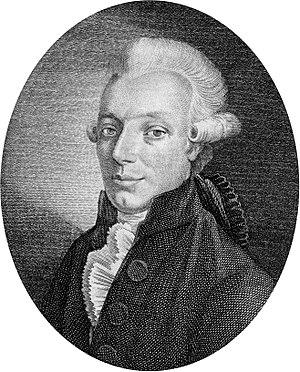
Pieter Paulus (1753-1796), avocat néerlandais, juge-avocat et homme politique. Idéologue du mouvement Patriot aux Pays-Bas. Fondateur de la démocratie néerlandaise et l'unité nationale. Président des représentants provisoires du Peuple de la Hollande. Président de la Première Assemblée nationale. Español: Pieter Paulus (1753-1796), abogado holandés, auditor de guerra y político. Ideólogo del movimiento patriota en los Países Bajos. Fundador de la democracia holandesa y la unidad nacional. Presidente de los Representantes provisionales del Pueblo de Holanda. Presidente de la Asamblea Nacional de Primera. Português: Pieter Paulus (1753-1796), advogado holandês, juiz-advogado e político. Ideólogo do movimento Patriota de na Holanda. Fundador da democracia holandesa e unidade nacional. Presidente da Comissão de Representantes provisória do Povo de Holanda. Presidente da Assembleia Nacional Primero. العربية: بيتر بول (1753-1796)، المحامي الهولندي، قضاة داعية وسياسي. المنظر الإيديولوجي للحركة باتريوت في هولندا. مؤسس الديمقراطية الهولندية وحدة وطنية. رئيس النواب المؤقت للشعب هولندا. رئيس الجمعية الوطنية الأولى. हिन्दी: पीटर पॉल (1753-1796), डच वकील, जज-वकील और राजनीतिज्ञ। नीदरलैंड में पैट्रियट आंदोलन के सिद्धांतकार। डच लोकतंत्र और राष्ट्रीय एकता के संस्थापक। हॉलैंड के लोगों की अनंतिम प्रतिनिधियों के अध्यक्ष के। सबसे पहले नेशनल असेंबली के अध्यक्ष के। 中文: 彼得·保罗（1753年至1796年），荷兰律师，法官倡导者和政治家。思想家荷兰爱国者运动。方正荷兰的民主和民族团结。荷兰人民代表临时主席。第一次国民议会主席。 Magyar: Pieter Paulus (1753-1796), a holland ügyvédi, bírói szószólója és politikus. Ideológusa a Patriot mozgalom Hollandiában. Alapítója a holland demokrácia és a nemzeti egység. Elnöke az ideiglenes nép képviselői Holland. Elnöke az első nemzetgyűlésben. Русский: Питер Пауль (1753-1796), голландский юрист, судья-адвокат и политик. Идеолог движения Patriot в Нидерландах. Основатель голландской демократии и национального единства. Председатель Временного представителей народа Голландии. Председатель Национального Собрания первого. Türkçe: Pieter Paulus (1753-1796), Hollandalı avukat, yargıç-savunucusu ve politikacı. Hollanda Patriot hareketinin ideologu. Hollandalı demokrasi ve milli birlik kurucusu. Hollanda Halk Geçici Temsilciler Kurulu Başkanı. Birinci Millet Meclisi Başkanı. Bahasa Indonesia: Pieter Paulus (1753-1796), pengacara Belanda, hakim-advokat dan politikus. Ideolog dari gerakan Patriot di Belanda. Pendiri demokrasi Belanda dan persatuan nasional. Ketua Sementara Perwakilan Rakyat dari Belanda. Ketua Majelis Nasional Pertama. Esperanto: Pieter Paulus (1753-1796), nederlanda advokato, juĝisto-advokato kaj politikisto. Ideologo de la Patriot-movado en Nederlando. Fondinto de la Nederlanda demokratio kaj nacia unueco. Prezidanto de la Provizora Reprezentantoj de la Popolo de Nederlando. Prezidanto de la Unua Nacia Asembleo. עברית: פיטר פול (1753-1796), עורך דין הולנדי, שופט-עו""ד ופוליטיקאי. אידיאולוג של התנועה הפטריוט בהולנד. מייסד של הדמוקרטיה ההולנדית ואחדות לאומית. יו""ר הזמני של נציגי העם של הולנד. יו""ר האסיפה הלאומית הראשונה. Italiano: Pieter Paulus (1753-1796), avvocato olandese, giudice-avvocato e uomo politico. Ideologo del movimento Patriot nei Paesi Bassi. Fondatore della democrazia olandese e l'unità nazionale. Presidente dei rappresentanti provvisori del Popolo d'Olanda. Presidente della Prima Assemblea Nazionale. 日本語: ピーター・ポール（1753-1796）、オランダの弁護士、裁判官、支持者や政治家。オランダパトリオット運動の主義。オランダの民主主義と国民統合の創設者。オランダの人々の暫定代表の会長。まず国会の議長。 Basa Jawa: Pieter Paulus (1753-1796), Agung Walanda, hakim-pengacara lan politikus. Ideologist saka gerakan Patriot ing Walanda. Pendhiri saka demokrasi Walanda lan persatuan nasional. Ketua Sementara Perwakilan Rakyat saka Holland. Ketua Majelis Nasional First. ייִדיש: Pieter Paulus (1753-1796), האָלענדיש אַדוואָקאַט, ריכטער-שטיצן און פּאָליטיקער. ידעאָלאָגיסט פון די פּאַטריאָט באַוועגונג אין די נעטהערלאַנדס. גרינדער פון די האָלענדיש דעמאָקראַסי און נאציאנאלע אחדות. טשערמאַן פון די פּראָוויסיאָנאַל טרעגערס פון די מענטשן פון האָלאַנד. טשערמאַן פון דער ערשטער נאַציאָנאַלער אַסעמבלי. Polski: Pieter Paulus (1753-1796), holenderski prawnik, sędzia, adwokat i polityk. Ideologiem ruchu Patriot w Holandii. Założyciel holenderskiego demokracji i jedności narodowej. Przewodniczący tymczasowego przedstawicieli Ludu Holandii. Prezes Pierwszego Zgromadzenia Narodowego. اردو: پیٹر پال (1753-1796)، ڈچ وکیل، جج، وکیل اور سیاستدان. نیدرلینڈ میں پیٹریاٹ تحریک کی نظریاتی. ڈچ جمہوریت اور قومی اتحاد کے بانی. ہالینڈ کے لوگوں کی عبوری نمائندگان کے چیئرمین. سب سے پہلے قومی اسمبلی کے چیئرمین. Tiếng Việt: Pieter Paulus (1753-1796), luật sư Hà Lan, thẩm phán chủ trương và chính trị gia. Tư tưởng của phong trào yêu nước ở Hà Lan. Người sáng lập của nền dân chủ của Hà Lan và đoàn kết dân tộc. Chủ tịch của Đại diện lâm thời của dân Hà Lan. Chủ tịch Quốc hội đầu tiên. Ελληνικά: Πίτερ Πολ (1753-1796), Ολλανδικά δικηγόρος, δικαστής-συνήγορος και πολιτικός. Ιδεολόγος του κινήματος Patriot στην Ολλανδία. Ιδρυτής της ολλανδικής δημοκρατίας και της εθνικής ενότητας. Πρόεδρος της Προσωρινής Αντιπροσώπων του Λαού της Ολλανδίας. Πρόεδρος της Πρώτης Εθνοσυνέλευσης."